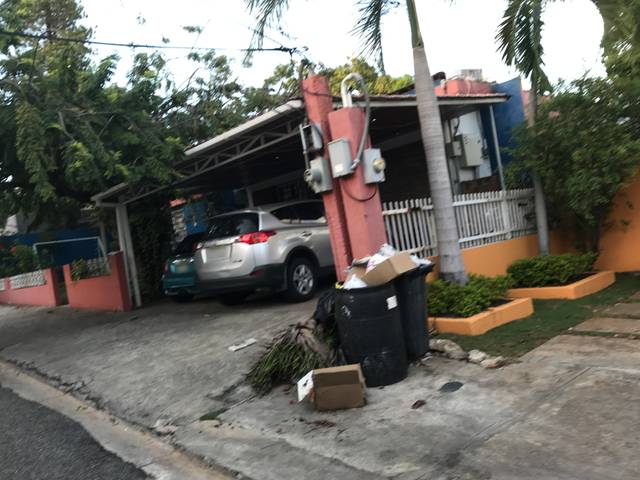
Region: Dominican Republic
Coordinates: 18.463, -69.921